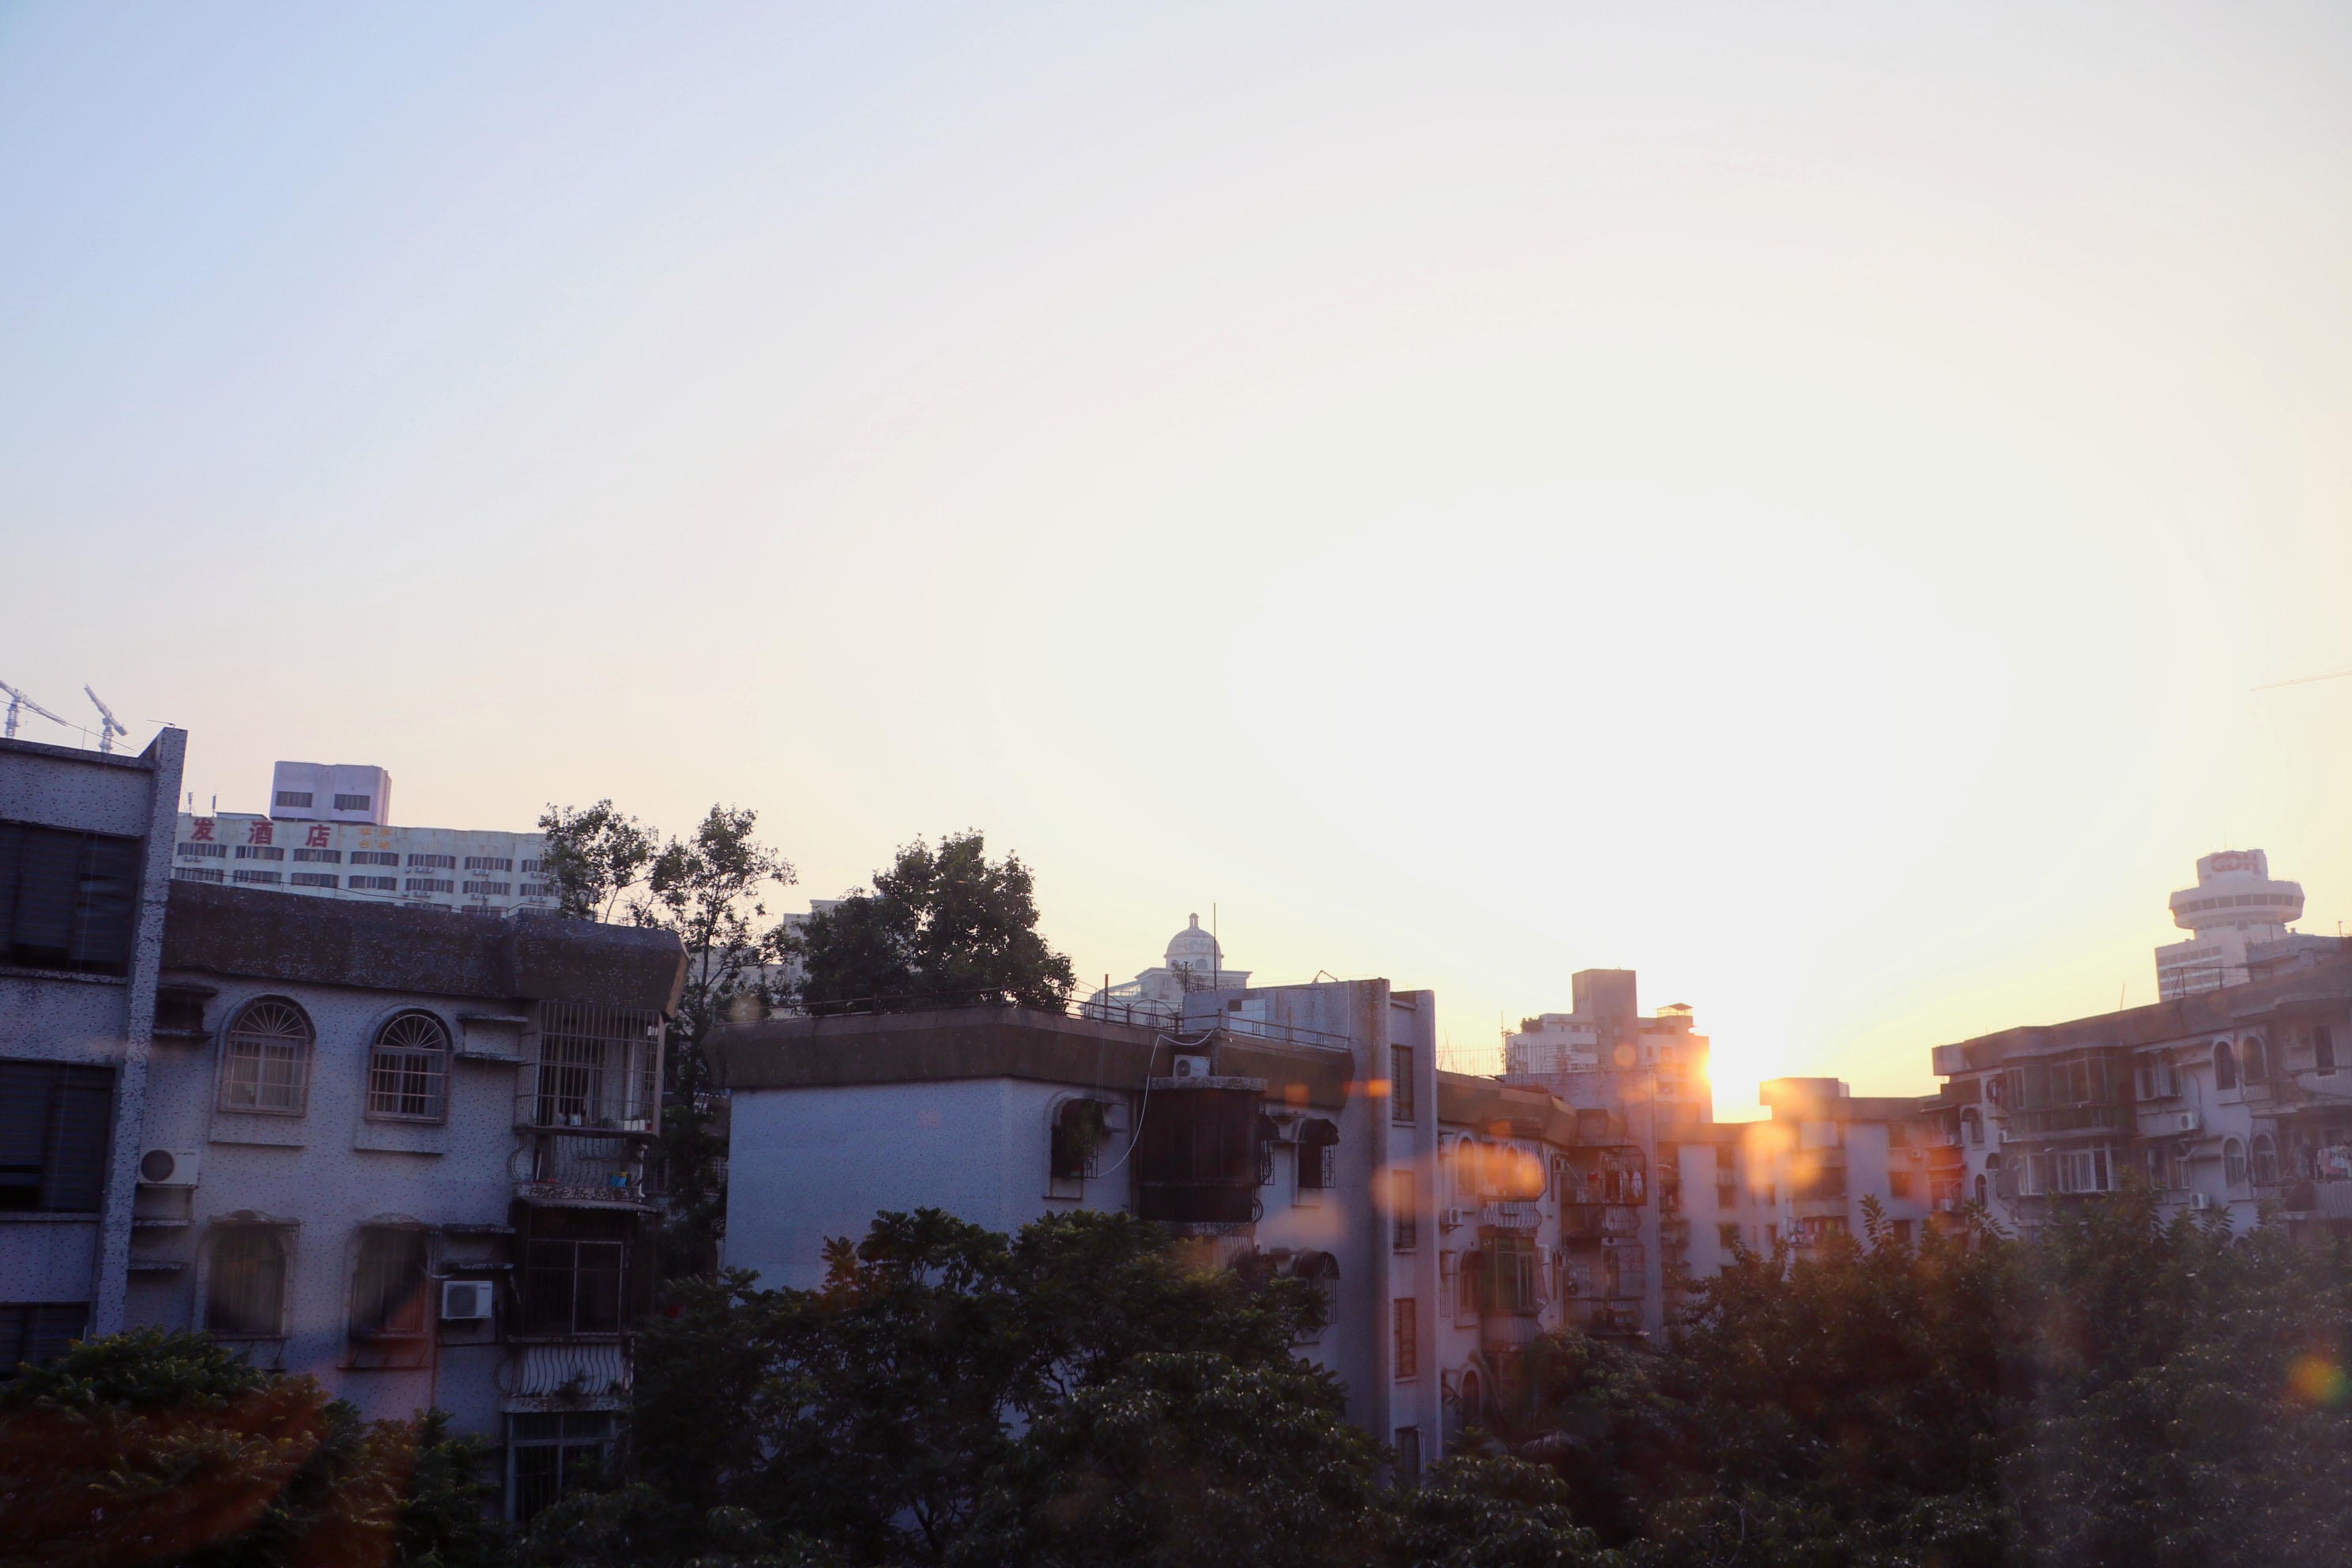
sky, sunset, skyline, sunlight, morning, city, cityscape, downtown, dusk, evening, neighbourhood, urban area, residential area, human settlement